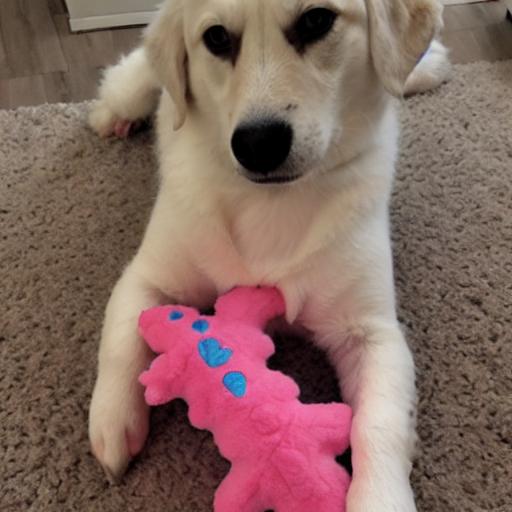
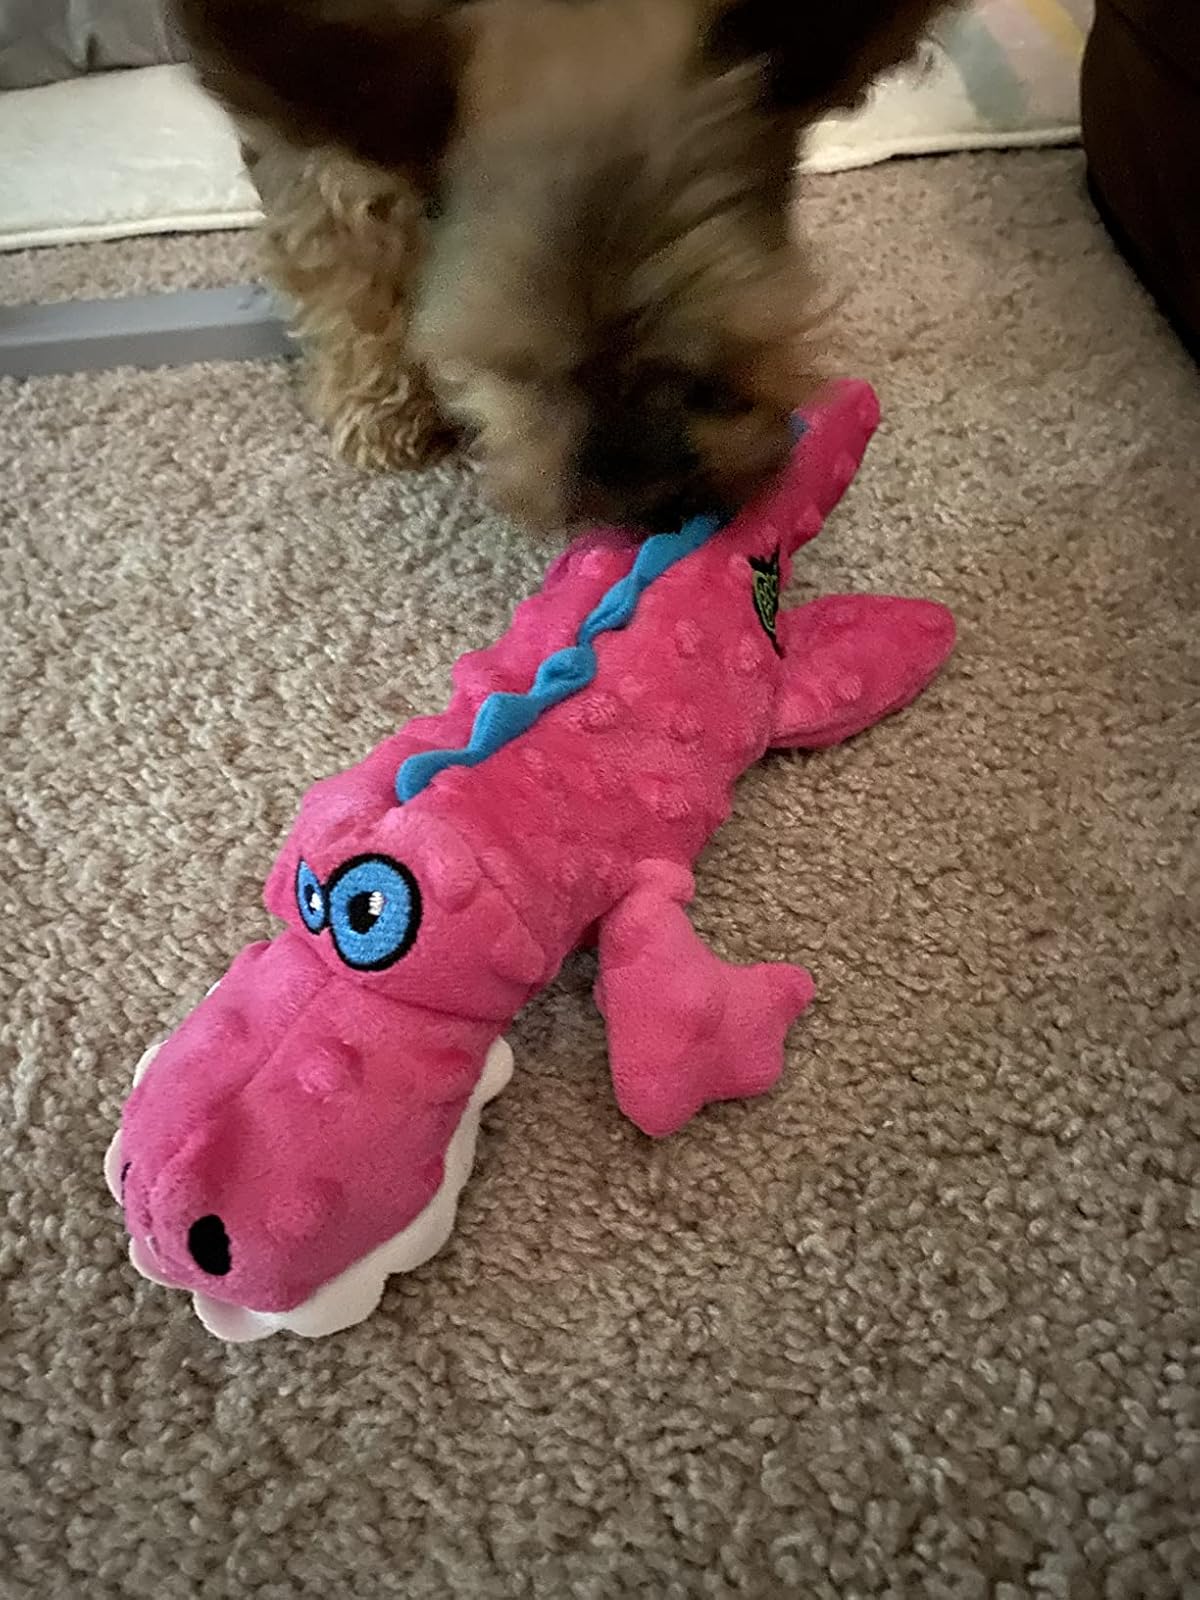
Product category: items_toy
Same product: no